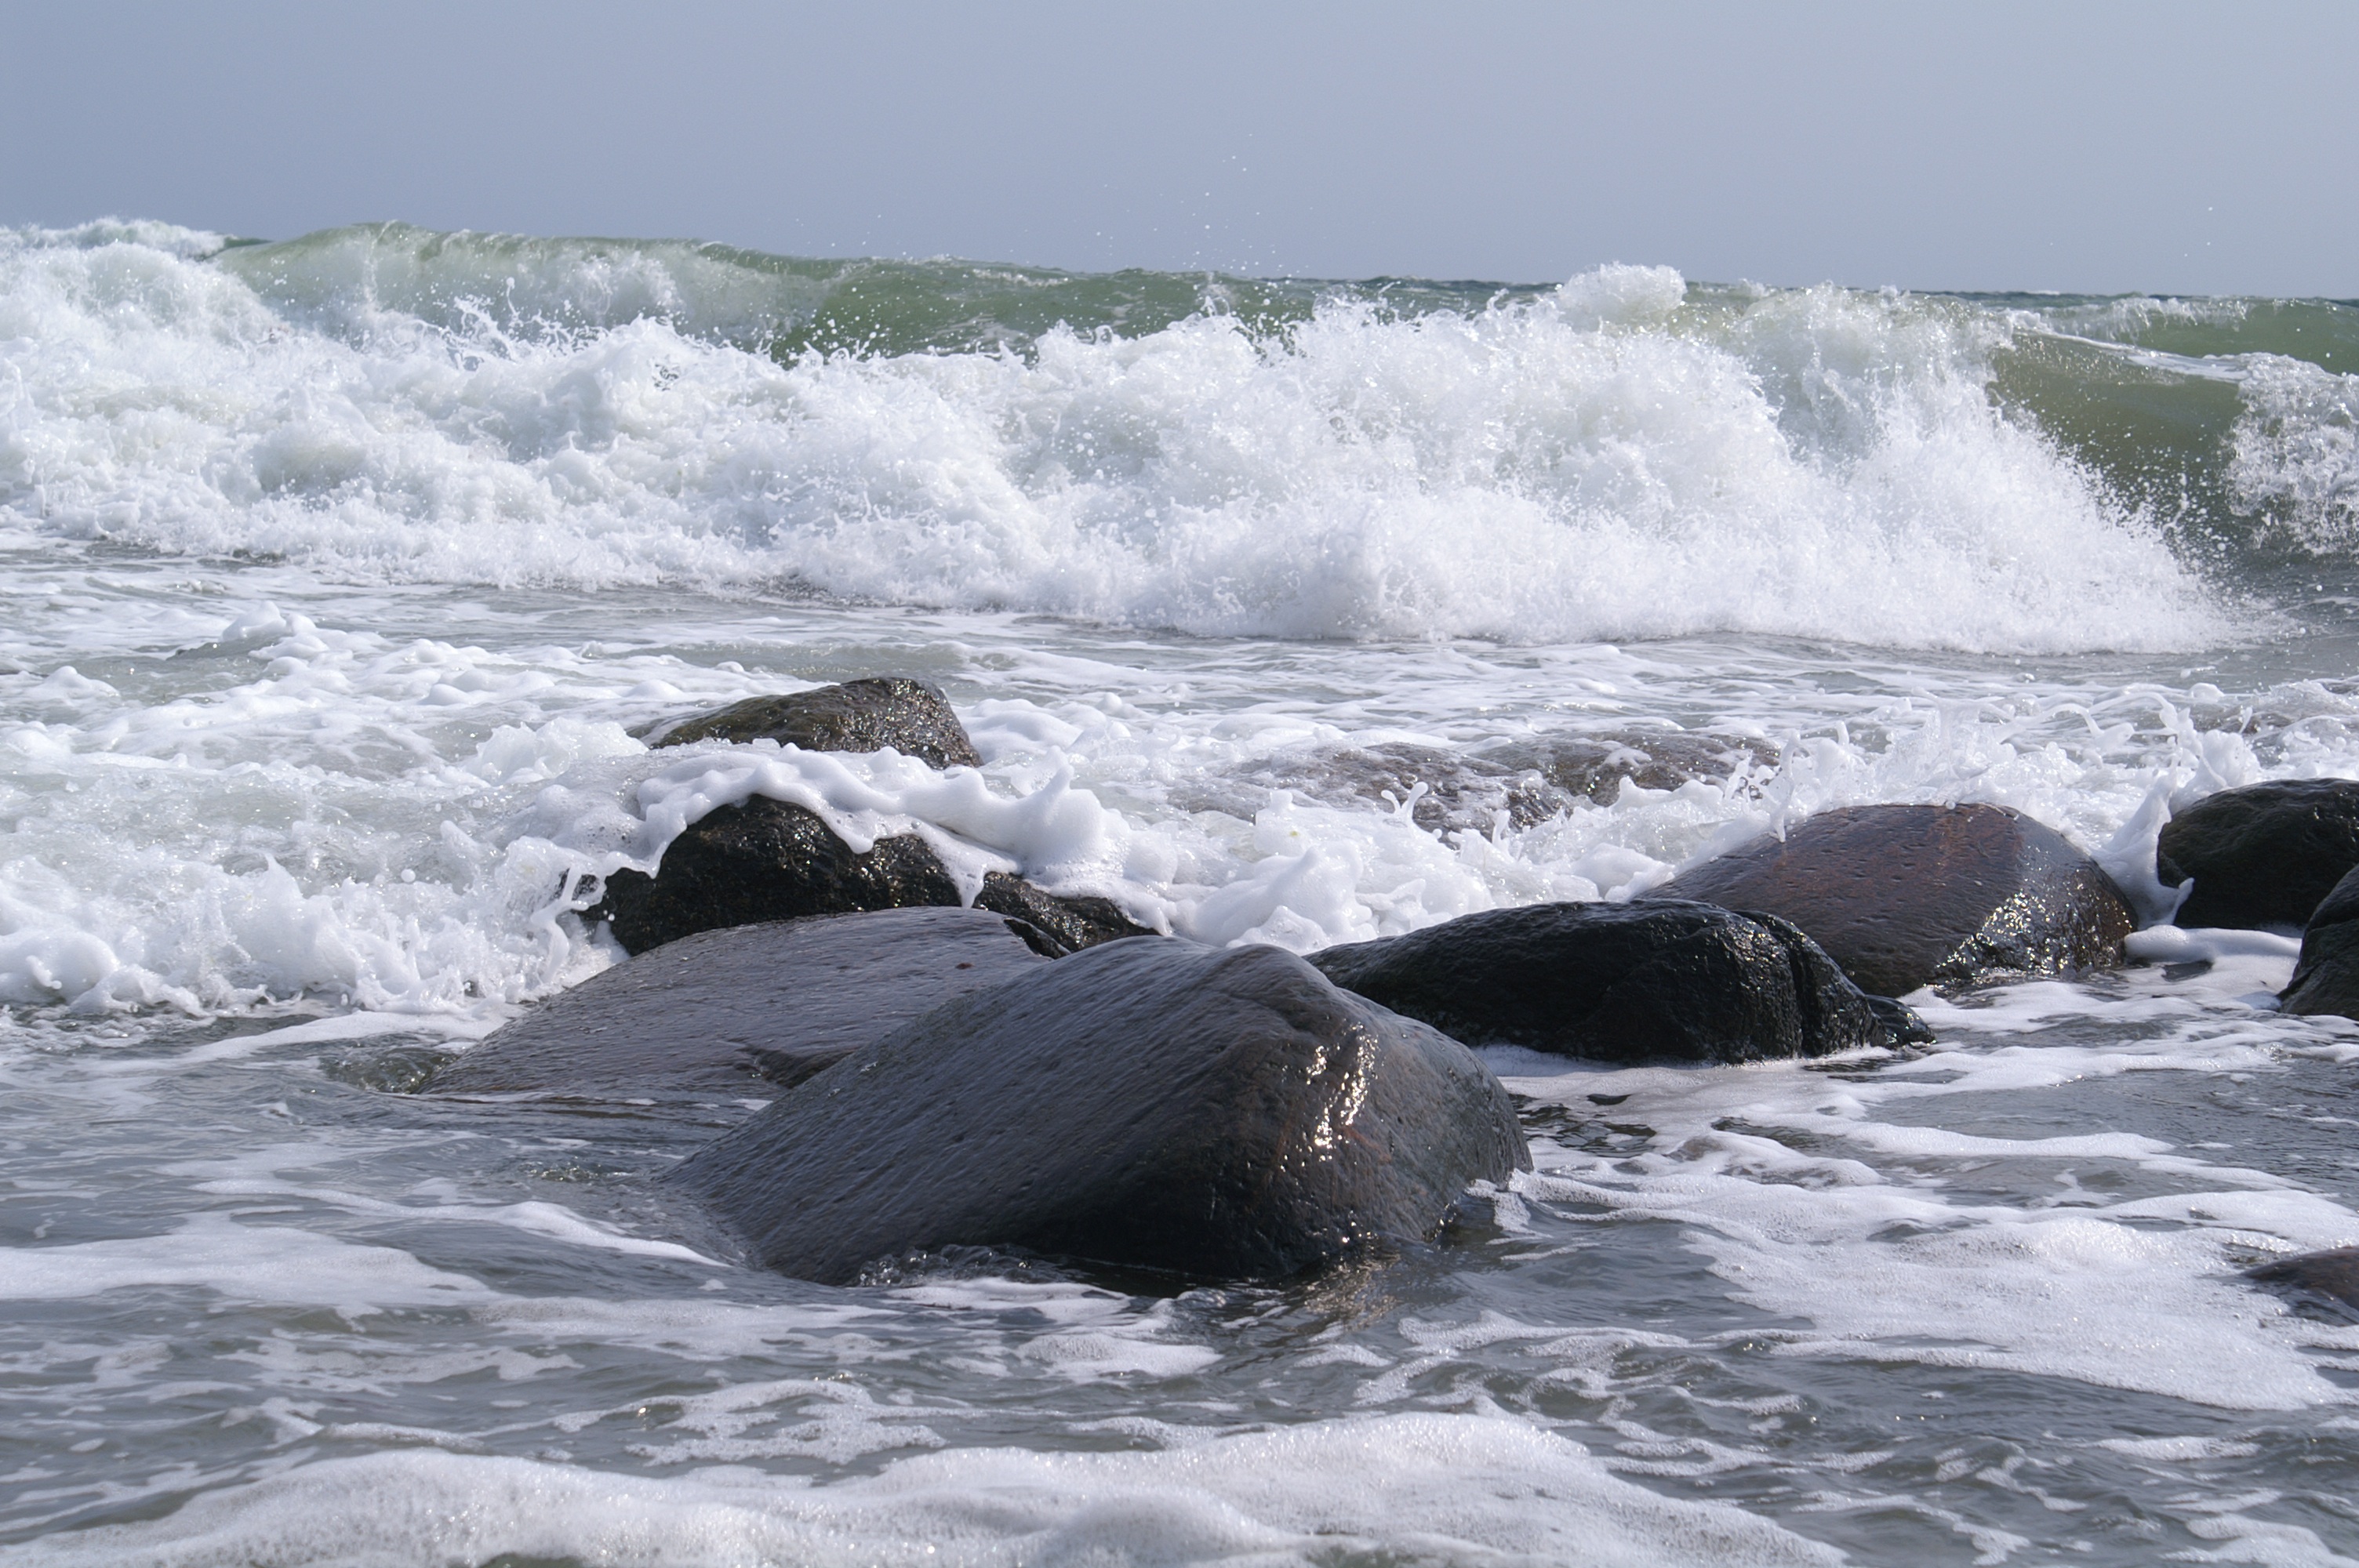
beach, sea, coast, water, nature, rock, ocean, shore, wave, wet, surf, spray, rapid, waves, wind wave